Antonietta Dell'Era

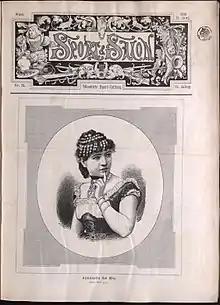
Antonietta Dell'Era as part of the Berlin Ballet, 1880

Between 1879 and 1909, Dell'Era had a successful career at the Berlin Opera, receiving praise from many critics and writers including author and poet Theodor Fontane. Between 1886 and 1894, she danced in Russia, mainly in St. Petersburg, as an export of the "Italian Invasion" - an influx of talented Italian dancers to Russia that included Pierina Legnani, Enrico Cecchetti, and Virginia Zucchi.